French architecture

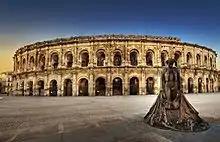
The amphitheatre at Nîmes

The architecture of Ancient Rome at first adopted the external Greek architecture and by the late Republic, the architectural style developed its own highly distinctive style by introducing the previously little-used arches, vaults and domes. A crucial factor in this development, coined the Roman Architectural Revolution, was the invention of concrete. Social elements such as wealth and high population densities in cities forced the ancient Romans to discover new (architectural) solutions of their own. The use of vaults and arches together with a sound knowledge of building materials, for example, enabled them to achieve unprecedented successes in the construction of imposing structures for public use.